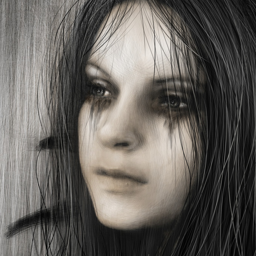
face detail of a digital painting